Princeton University Art Museum

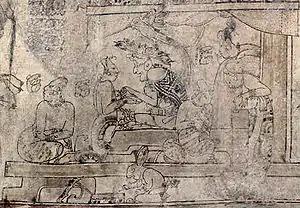
late Classic, Maya ('Codex' style), "The Princeton Vase", A.D. 670–750

The collection of African art is designed to reveal the immense diversity of artistic work across the continent. Objects are on display from west, central, and South Africa, ranging from royal regalia and objects of prestige, to sculptures marking rites of passage, to those intended to facilitate interaction with spiritual entities.